List of birds of Afghanistan

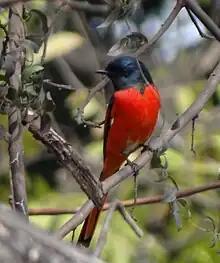

The bee-eaters are a group of near passerine birds in the family Meropidae. Most species are found in Africa but others occur in southern Europe, Madagascar, Australia and New Guinea. They are characterised by richly coloured plumage, slender bodies and usually elongated central tail feathers. All are colourful and have long downturned bills and pointed wings, which give them a swallow-like appearance when seen from afar.